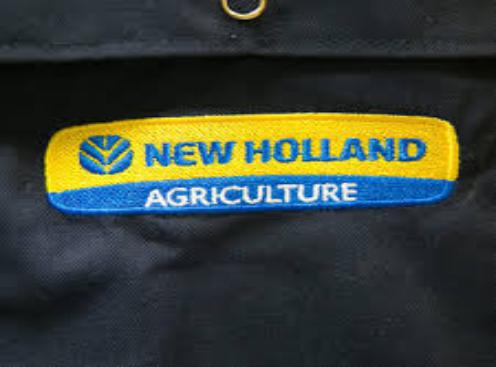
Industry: Others